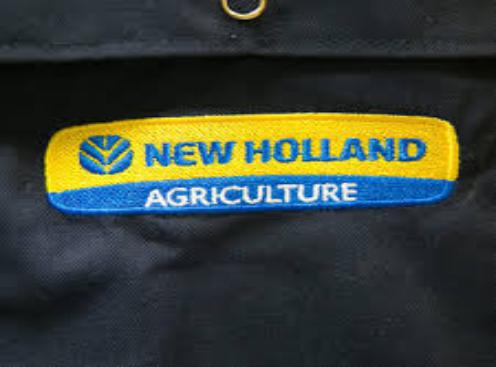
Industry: Others